Blood Red Rivers

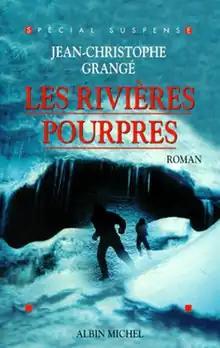
First edition cover

Blood Red Rivers is a crime novel by Jean-Christophe Grangé, set in the French Alps. First published in French in 1998, it appeared in September 1999 in an English translation by Ian Monk.